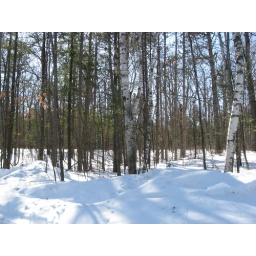
Just walking down the road in the northwoods.